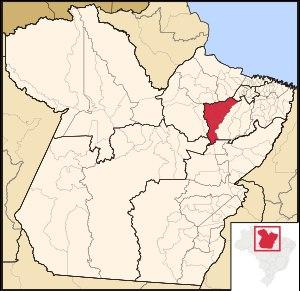
La microrégion de Cametá est l'une des cinq microrégions qui subdivisent le Nord-Est de l'État du Pará au Brésil.